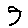
Label: 9